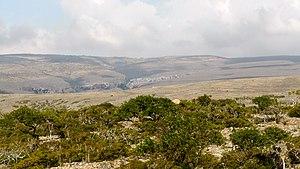
Socotra est une île du Yémen située en mer d'Arabie, non loin de l'entrée orientale du golfe d'Aden.